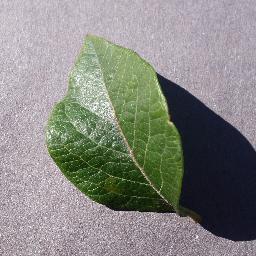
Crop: blueberry
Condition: healthy